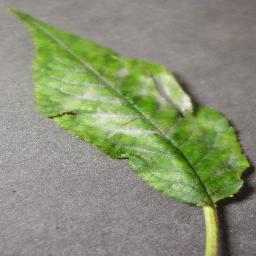
Label: Cherry___Powdery_mildew